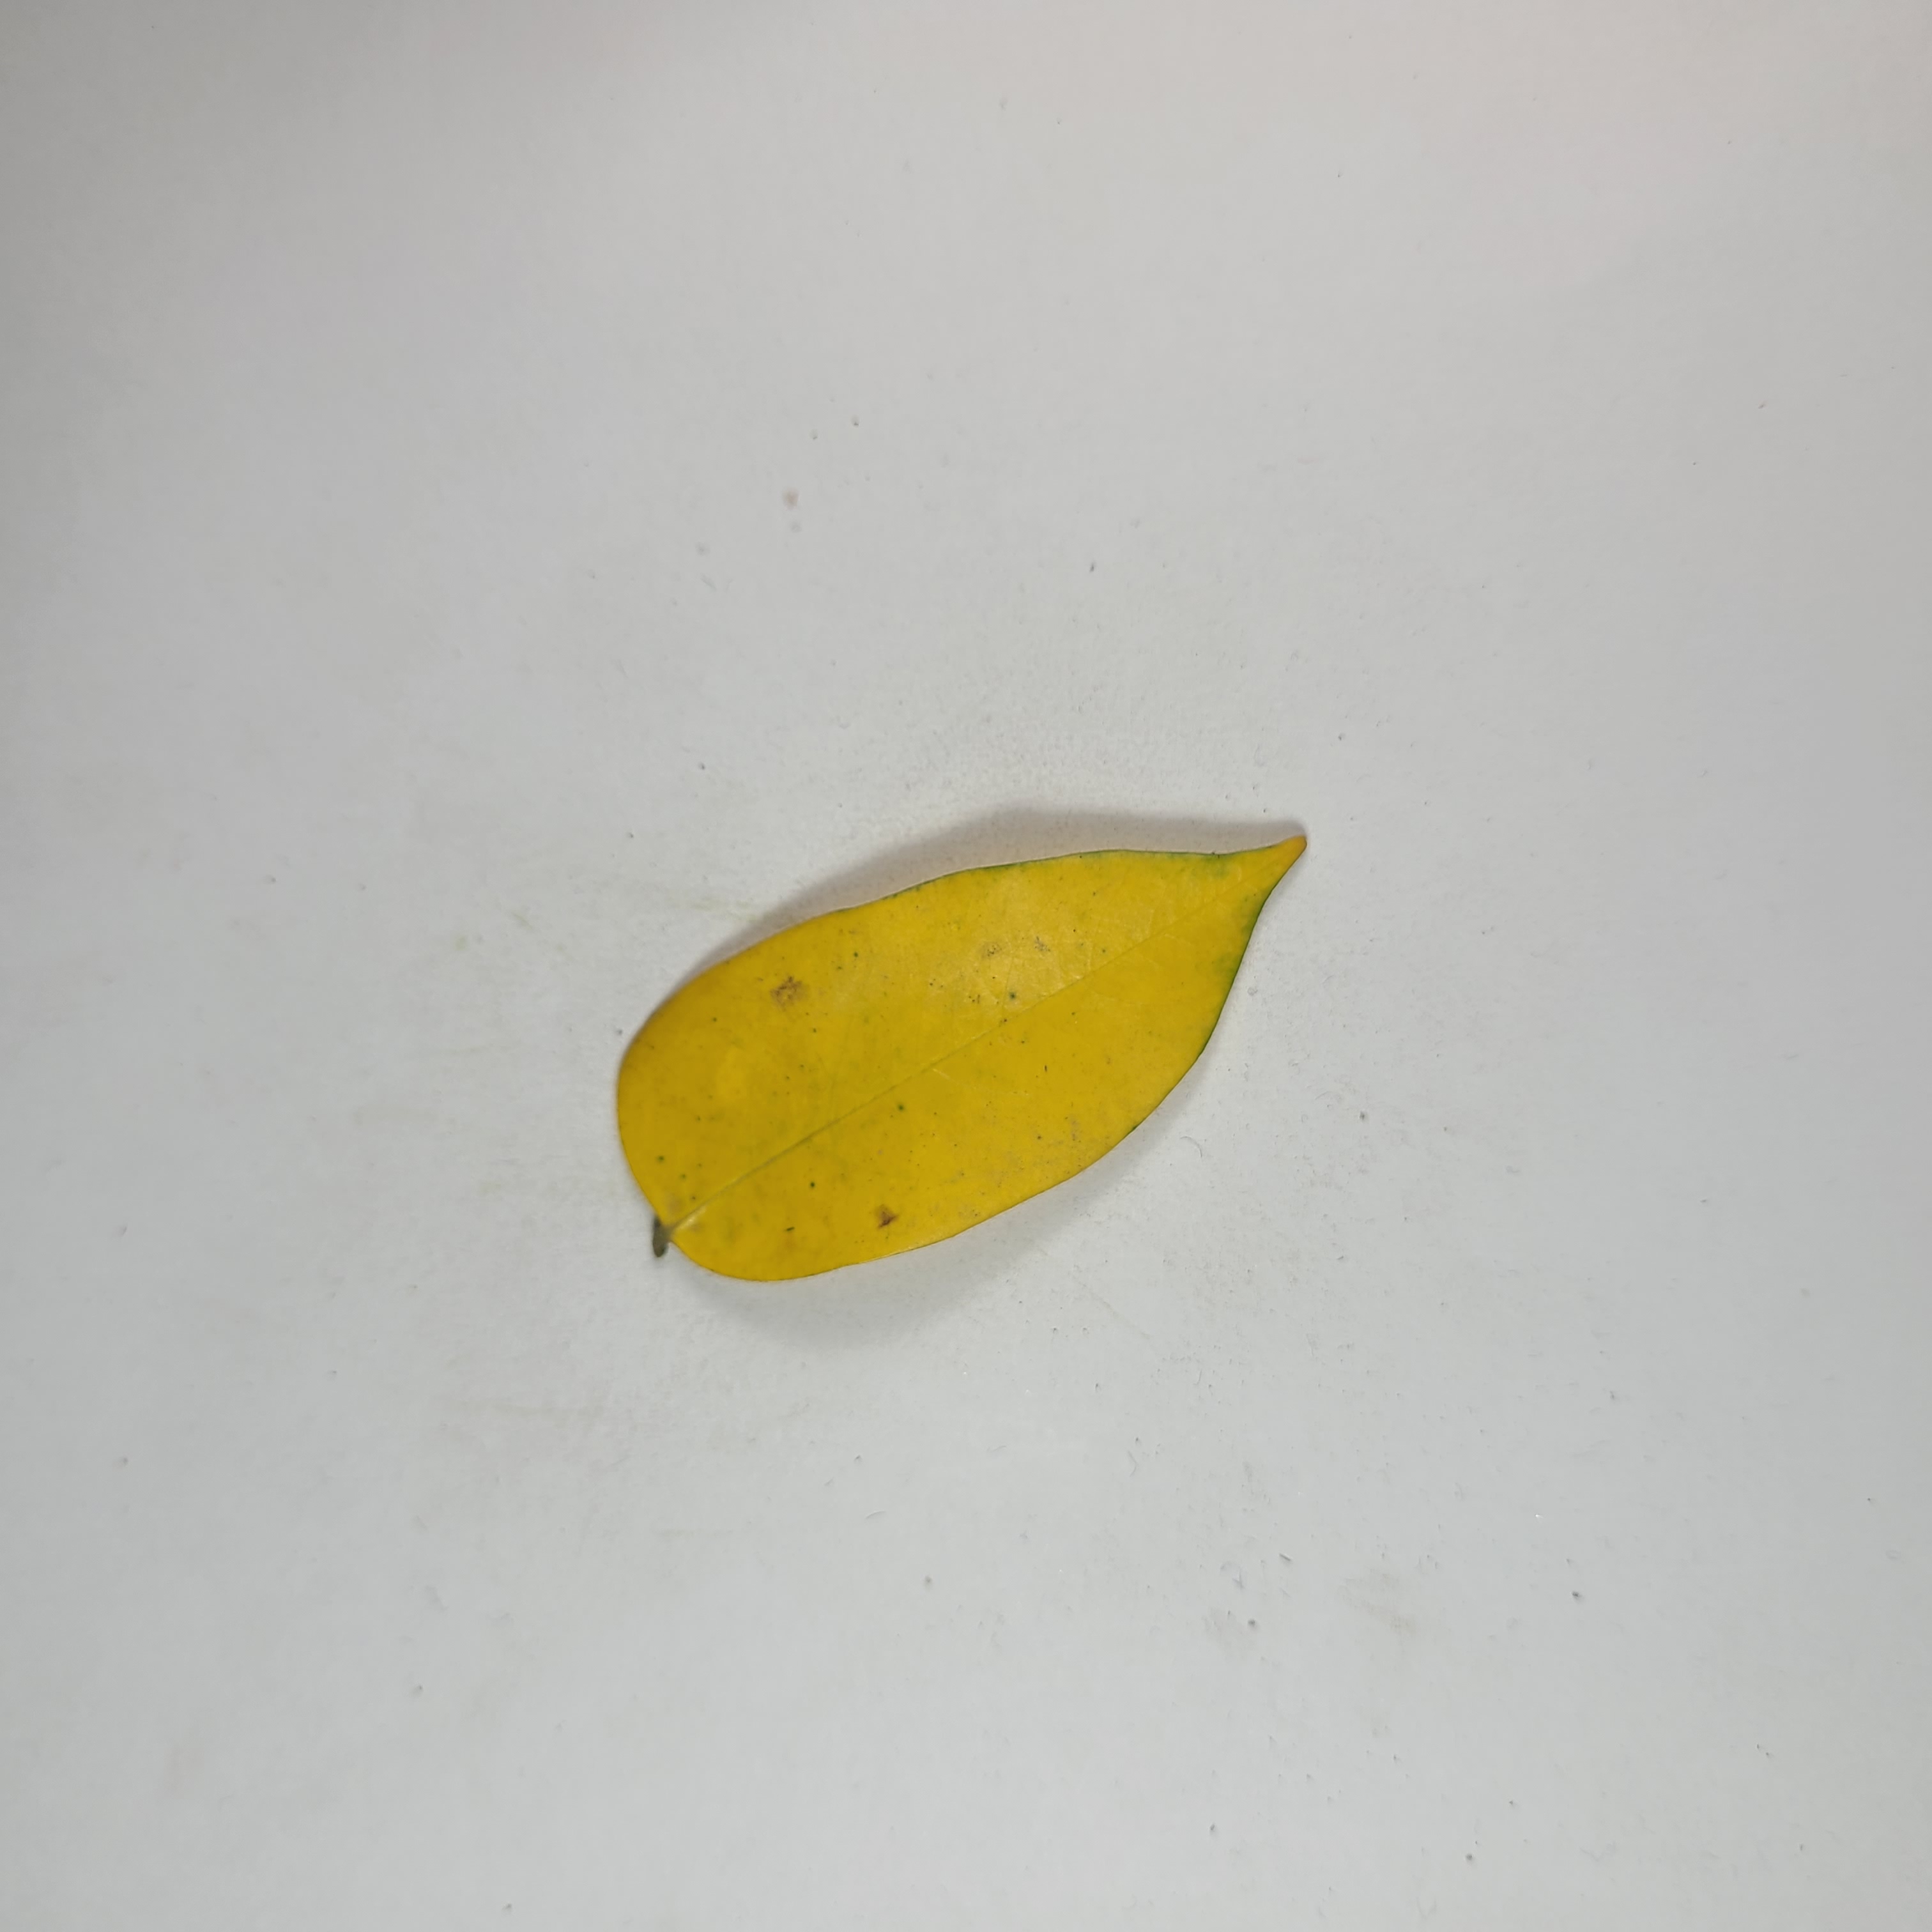
Label: Yellow Leaves